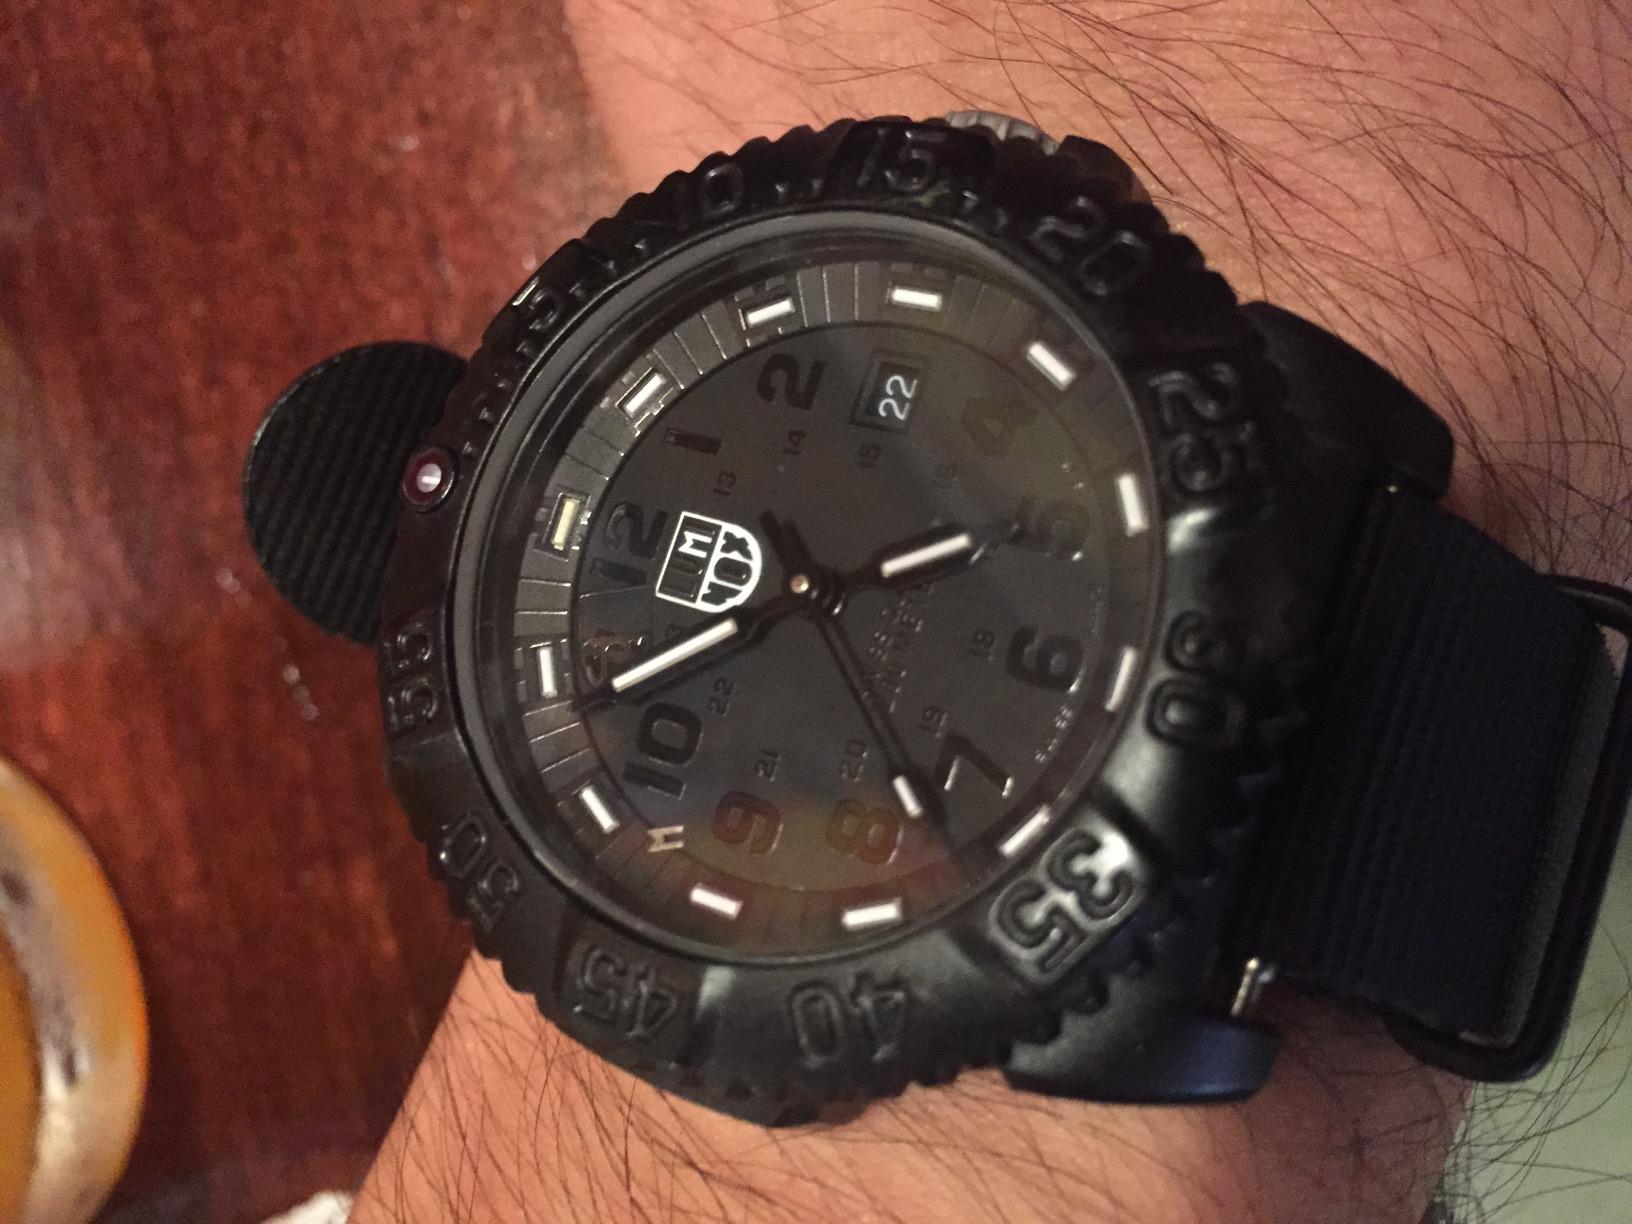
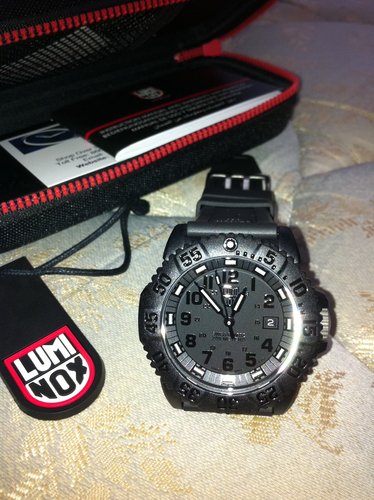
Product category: accessories_watch
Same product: yes